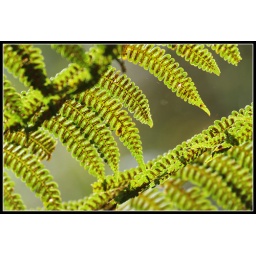
This is part of a tree fern that I photographed while on one of the trails above Savegre Mountain Hotel.